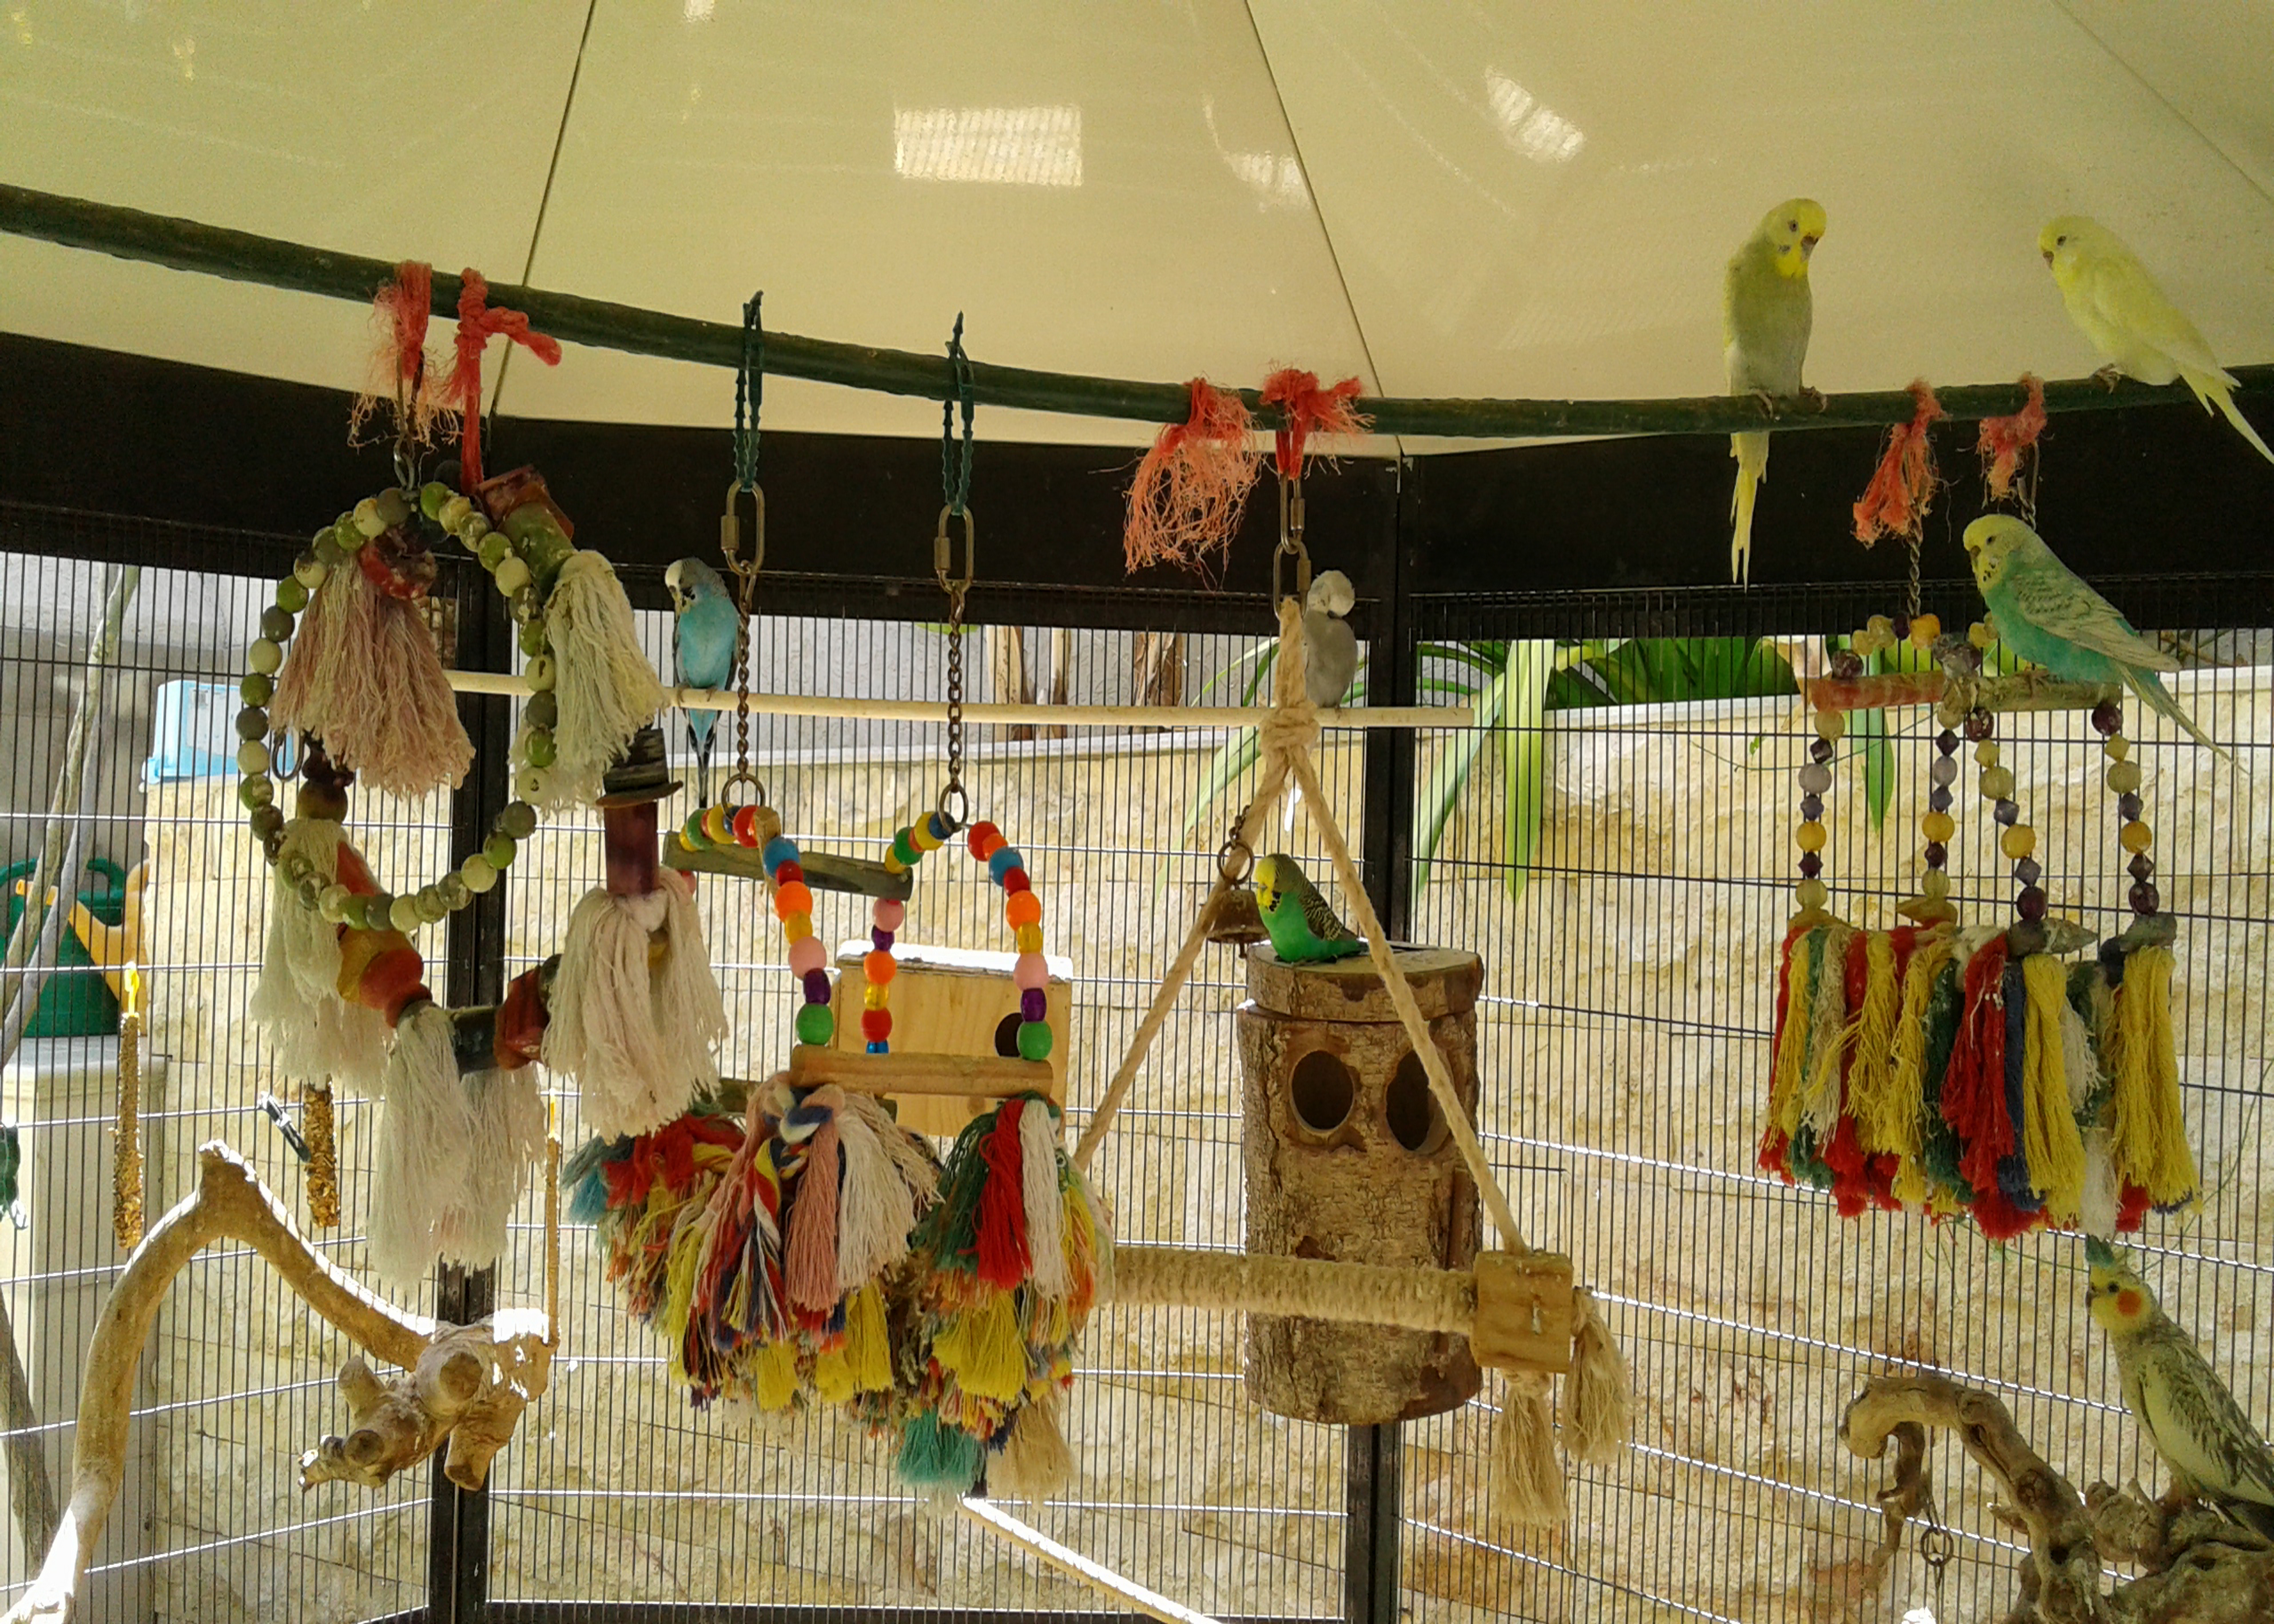
cages, birds, parrot, bird, colors, wood, event, shade, fashion accessory, city, art, fashion design, umbrella, room, tradition, linens, visual arts, pattern, leisure, interior design